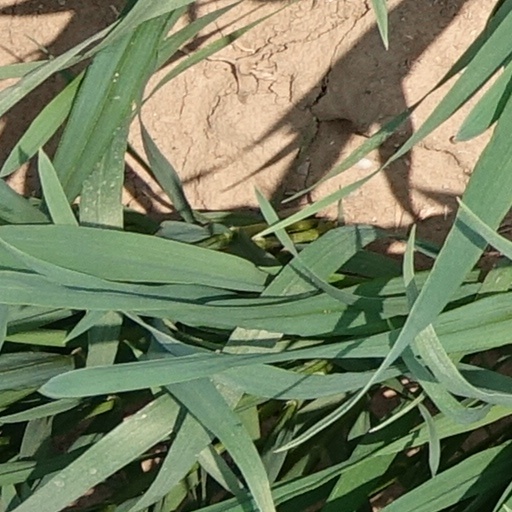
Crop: wheat